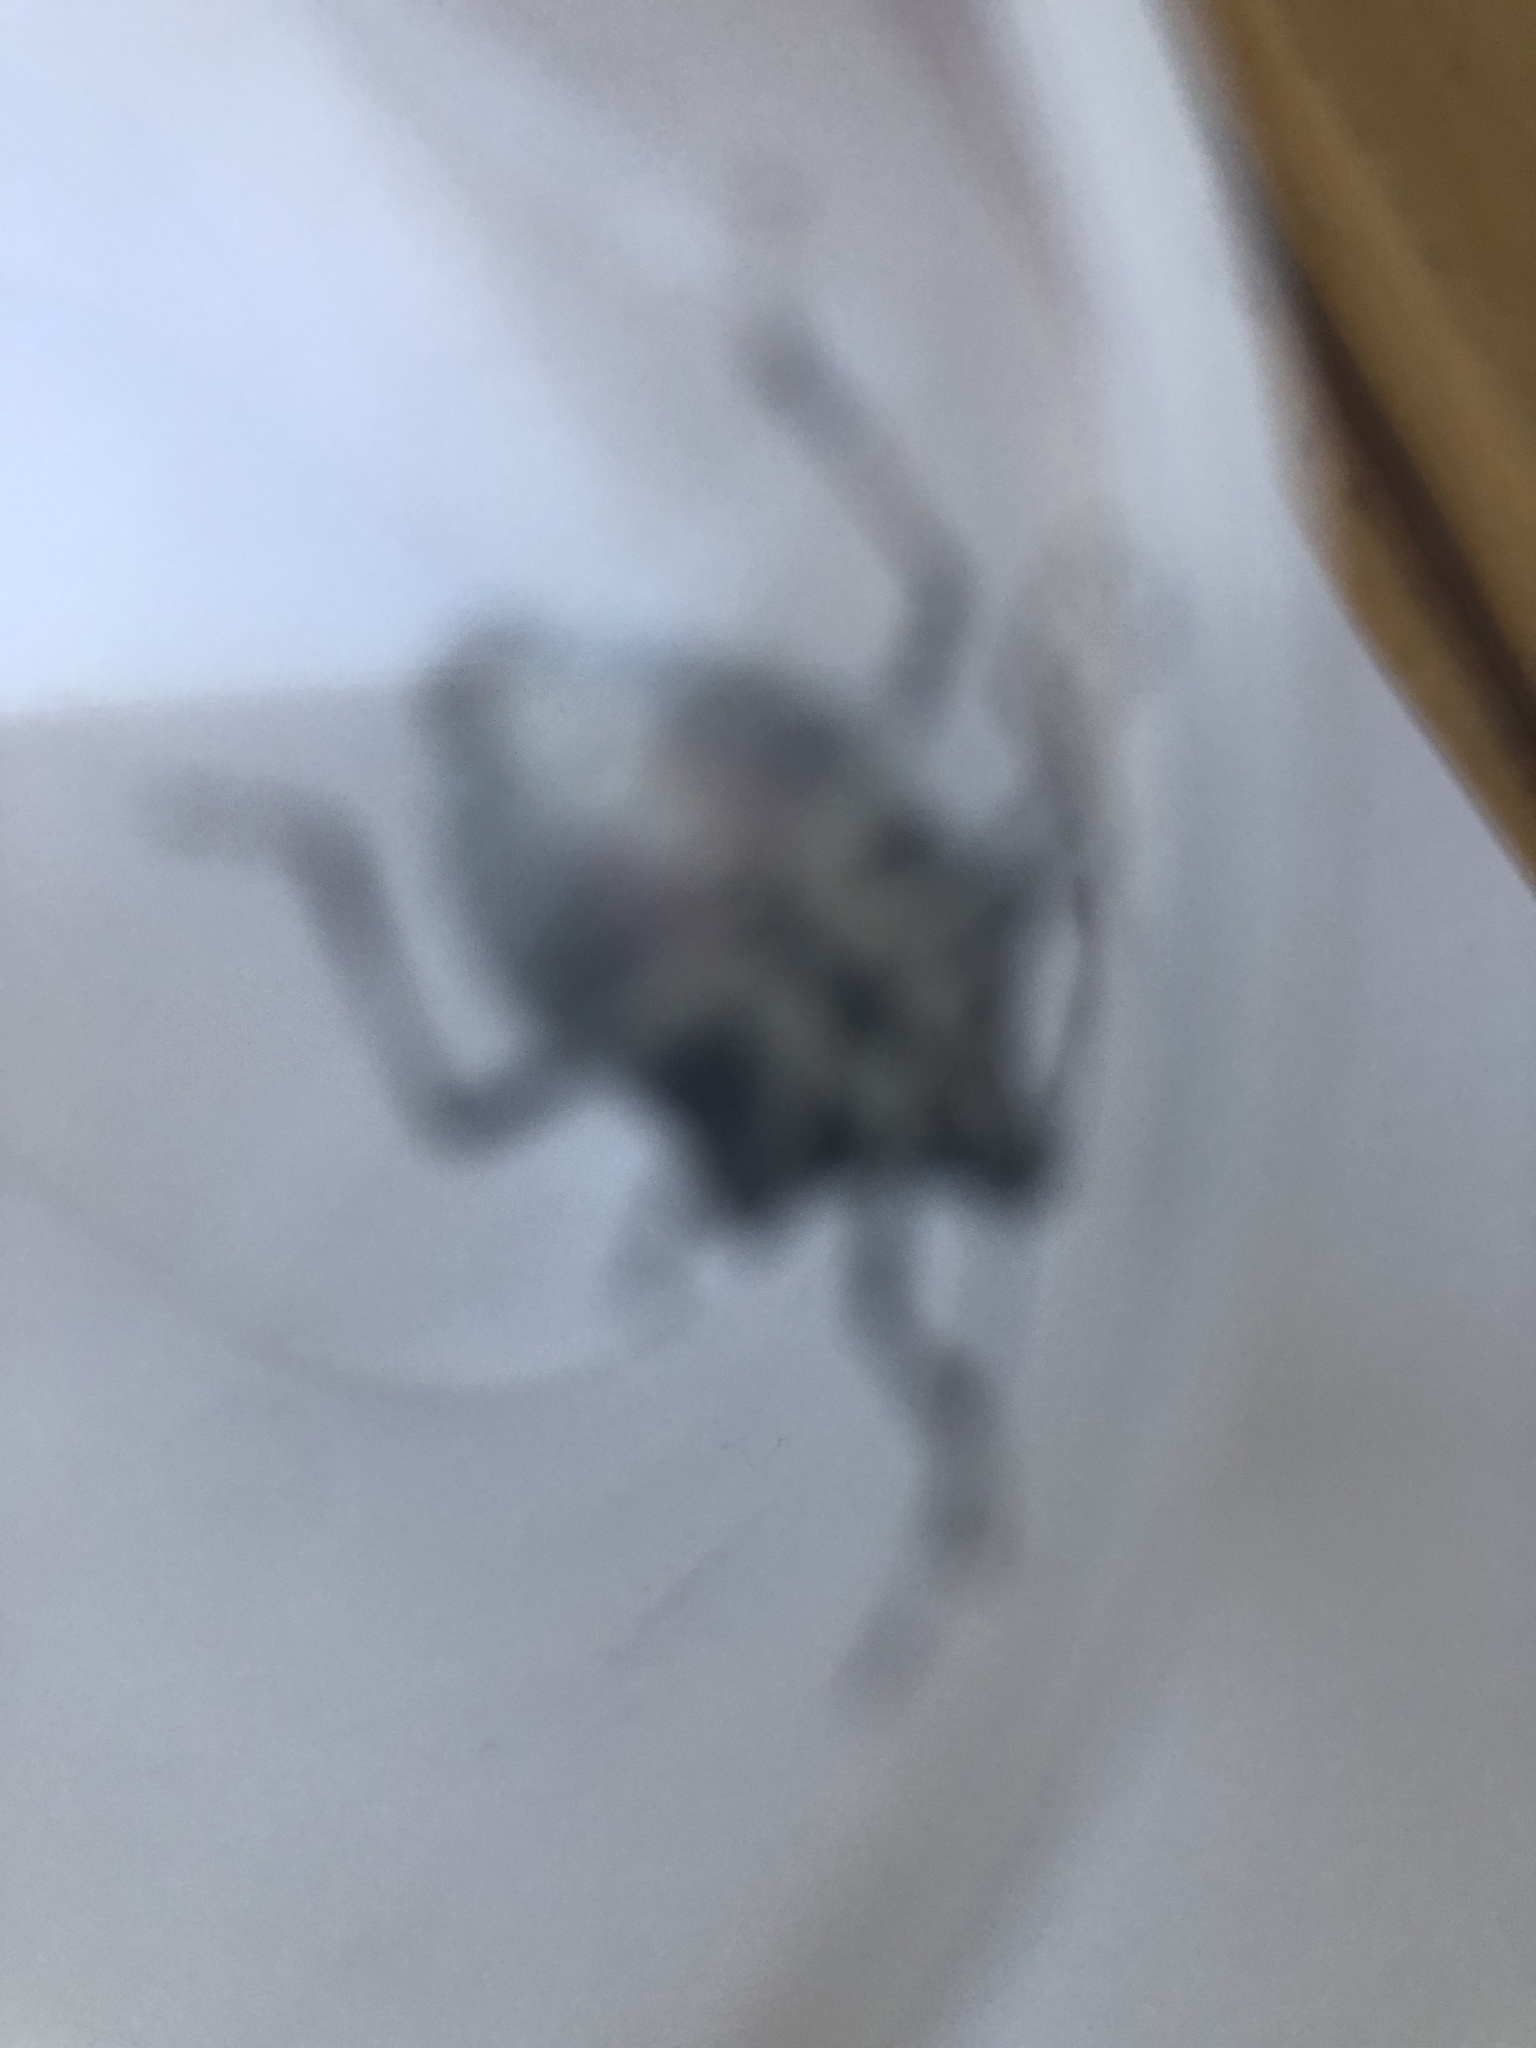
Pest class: stink_bug